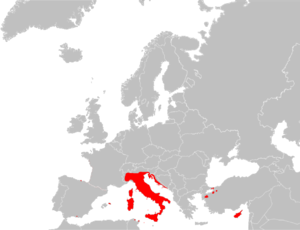
Podarcis siculus est une espèce de sauriens de la famille des Lacertidae. En français il est nommé Lézard des ruines ou Lézard sicilien.